Edmonton, London

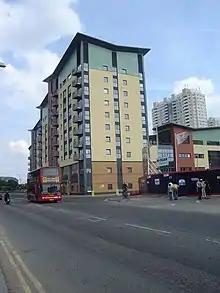
New housing and leisure centre (completed 2007)

In his 1782 poem, "The Diverting History of John Gilpin", William Cowper relates the comic tale of John Gilpin a linen draper of Cheapside London, who was probably based on a Mr Beyer, a linen draper of the Cheapside corner of Paternoster Row.